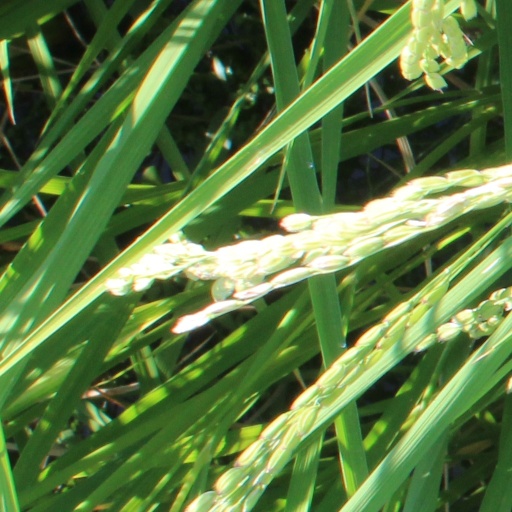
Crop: rice